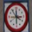
Label: clock